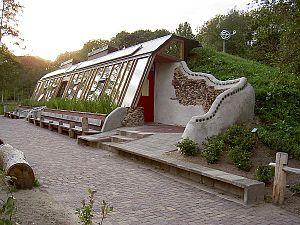
La permaculture est un concept systémique et global qui vise à créer des écosystèmes. L'inspiration vient de la nature et de son fonctionnement et de la tradition. La permaculture prend en considération la biodiversité de chaque système.
Michael Reynolds est un architecte américain, adepte d'architecture écologique, d'écoconstruction de bâtiment autonome à base de recyclage de matériau, de développement durable, et de « vie radicalement autosuffisante ». Il est inventeur à ce titre des géonefs et auteur de nombreux ouvrages techniques sur ce sujet.